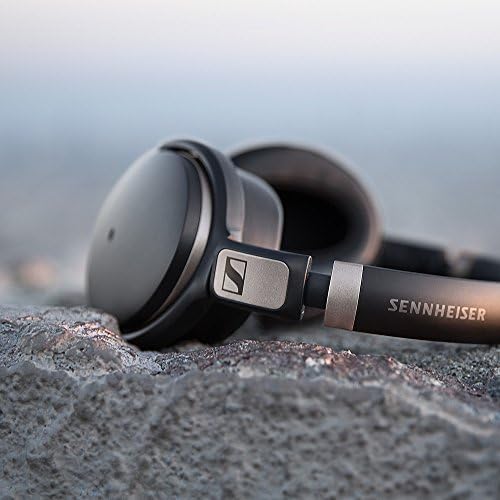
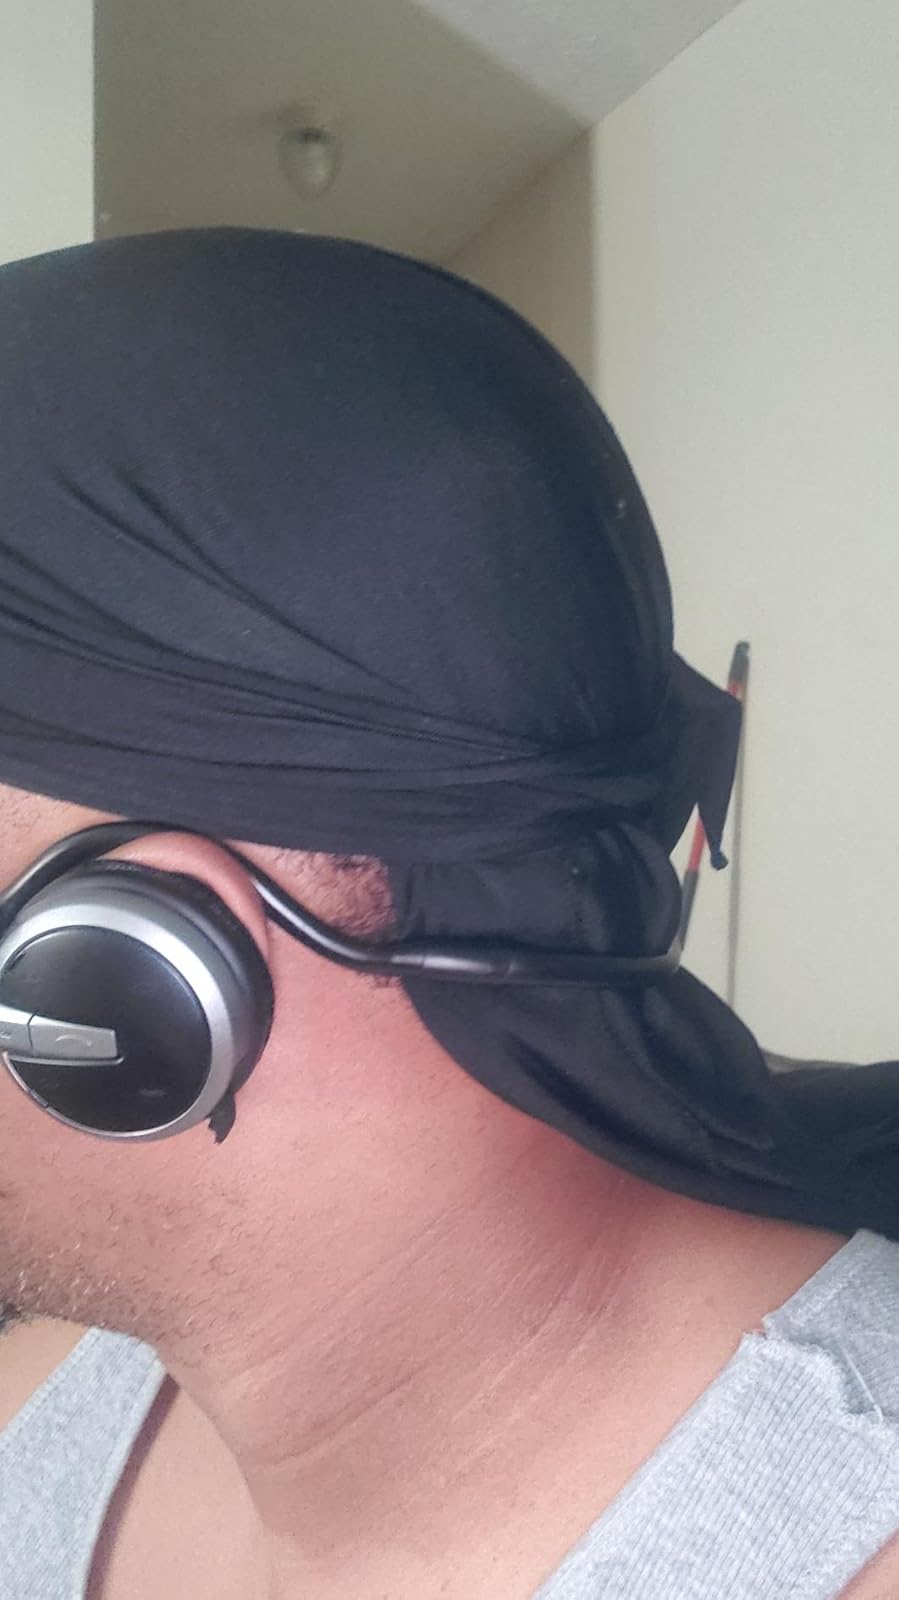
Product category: headphones
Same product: no